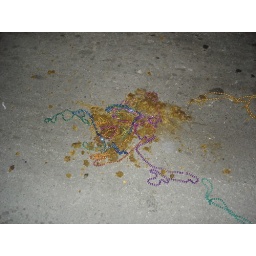
Beads and horse shit in the road